Scuba cylinder valve

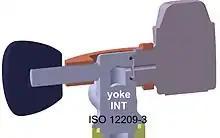
Section view of A-clamp-, yoke- or Int-valve to regulator connection, showing the sealing surfaces, according to ISO 12209-3

The yoke connector, also known as an A-clamp or international connector, is a component of the regulator that fits around the valve body at the outlet and presses the outlet O-ring of the valve against the inlet seat of the regulator. The connection is officially described as connection CGA 850 yoke. The yoke clamping screw is screwed down snug by hand to ensure metal to metal contact between the valve and regulator to sufficiently constrain the O-ring against extrusion. Overtightening can make the yoke impossible to remove later without tools. The seal is created by clamping the O-ring mounted in a groove on the face of the valve between the surfaces of the regulator and valve. When the valve is opened, cylinder pressure expands the O-ring against the outer surface of the O-ring groove in the valve and the face of the regulator inlet. This type of connection is simple, cheap and very widely used worldwide. Several O-ring sizes are in use, and both overall and section diameters may vary, but the correct size for the valve is necessary for a reliable seal and so that the O-ring does not easily fall out during handling and storage. It has a maximum pressure rating of 240 bar, and is not well protected against overpressurisation. Insufficient clamping force may allow the pressure to slightly stretch the yoke structure, opening a gap between the sealing faces of the valve and the regulator sufficient to extrude the O-ring through the gap, resulting in a potentially catastrophic leak. A similar effect can occur if the first stage is bumped against the environment, flexing the yoke enough to open a gap. When underwater this is most likely in an overhead environment where the diver cannot make an immediate emergency ascent. The risk of this cause for O-ring extrusion is roughly proportional to the pressure in the cylinder, and is less for a more rigid yoke structure. Older regulators may have a yoke rated at 200 bar, and these may not fit over more recent 240 bar valves.